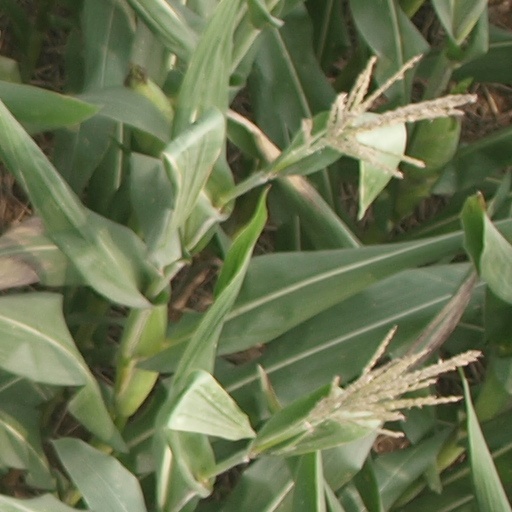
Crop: maize; corn